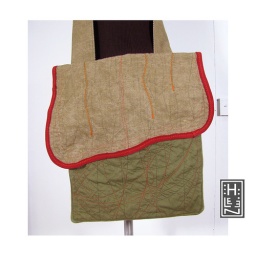
lentilgram messenger bag in brown and olive